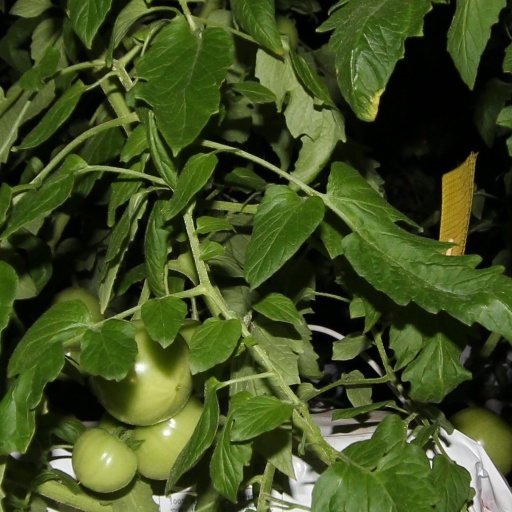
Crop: tomato